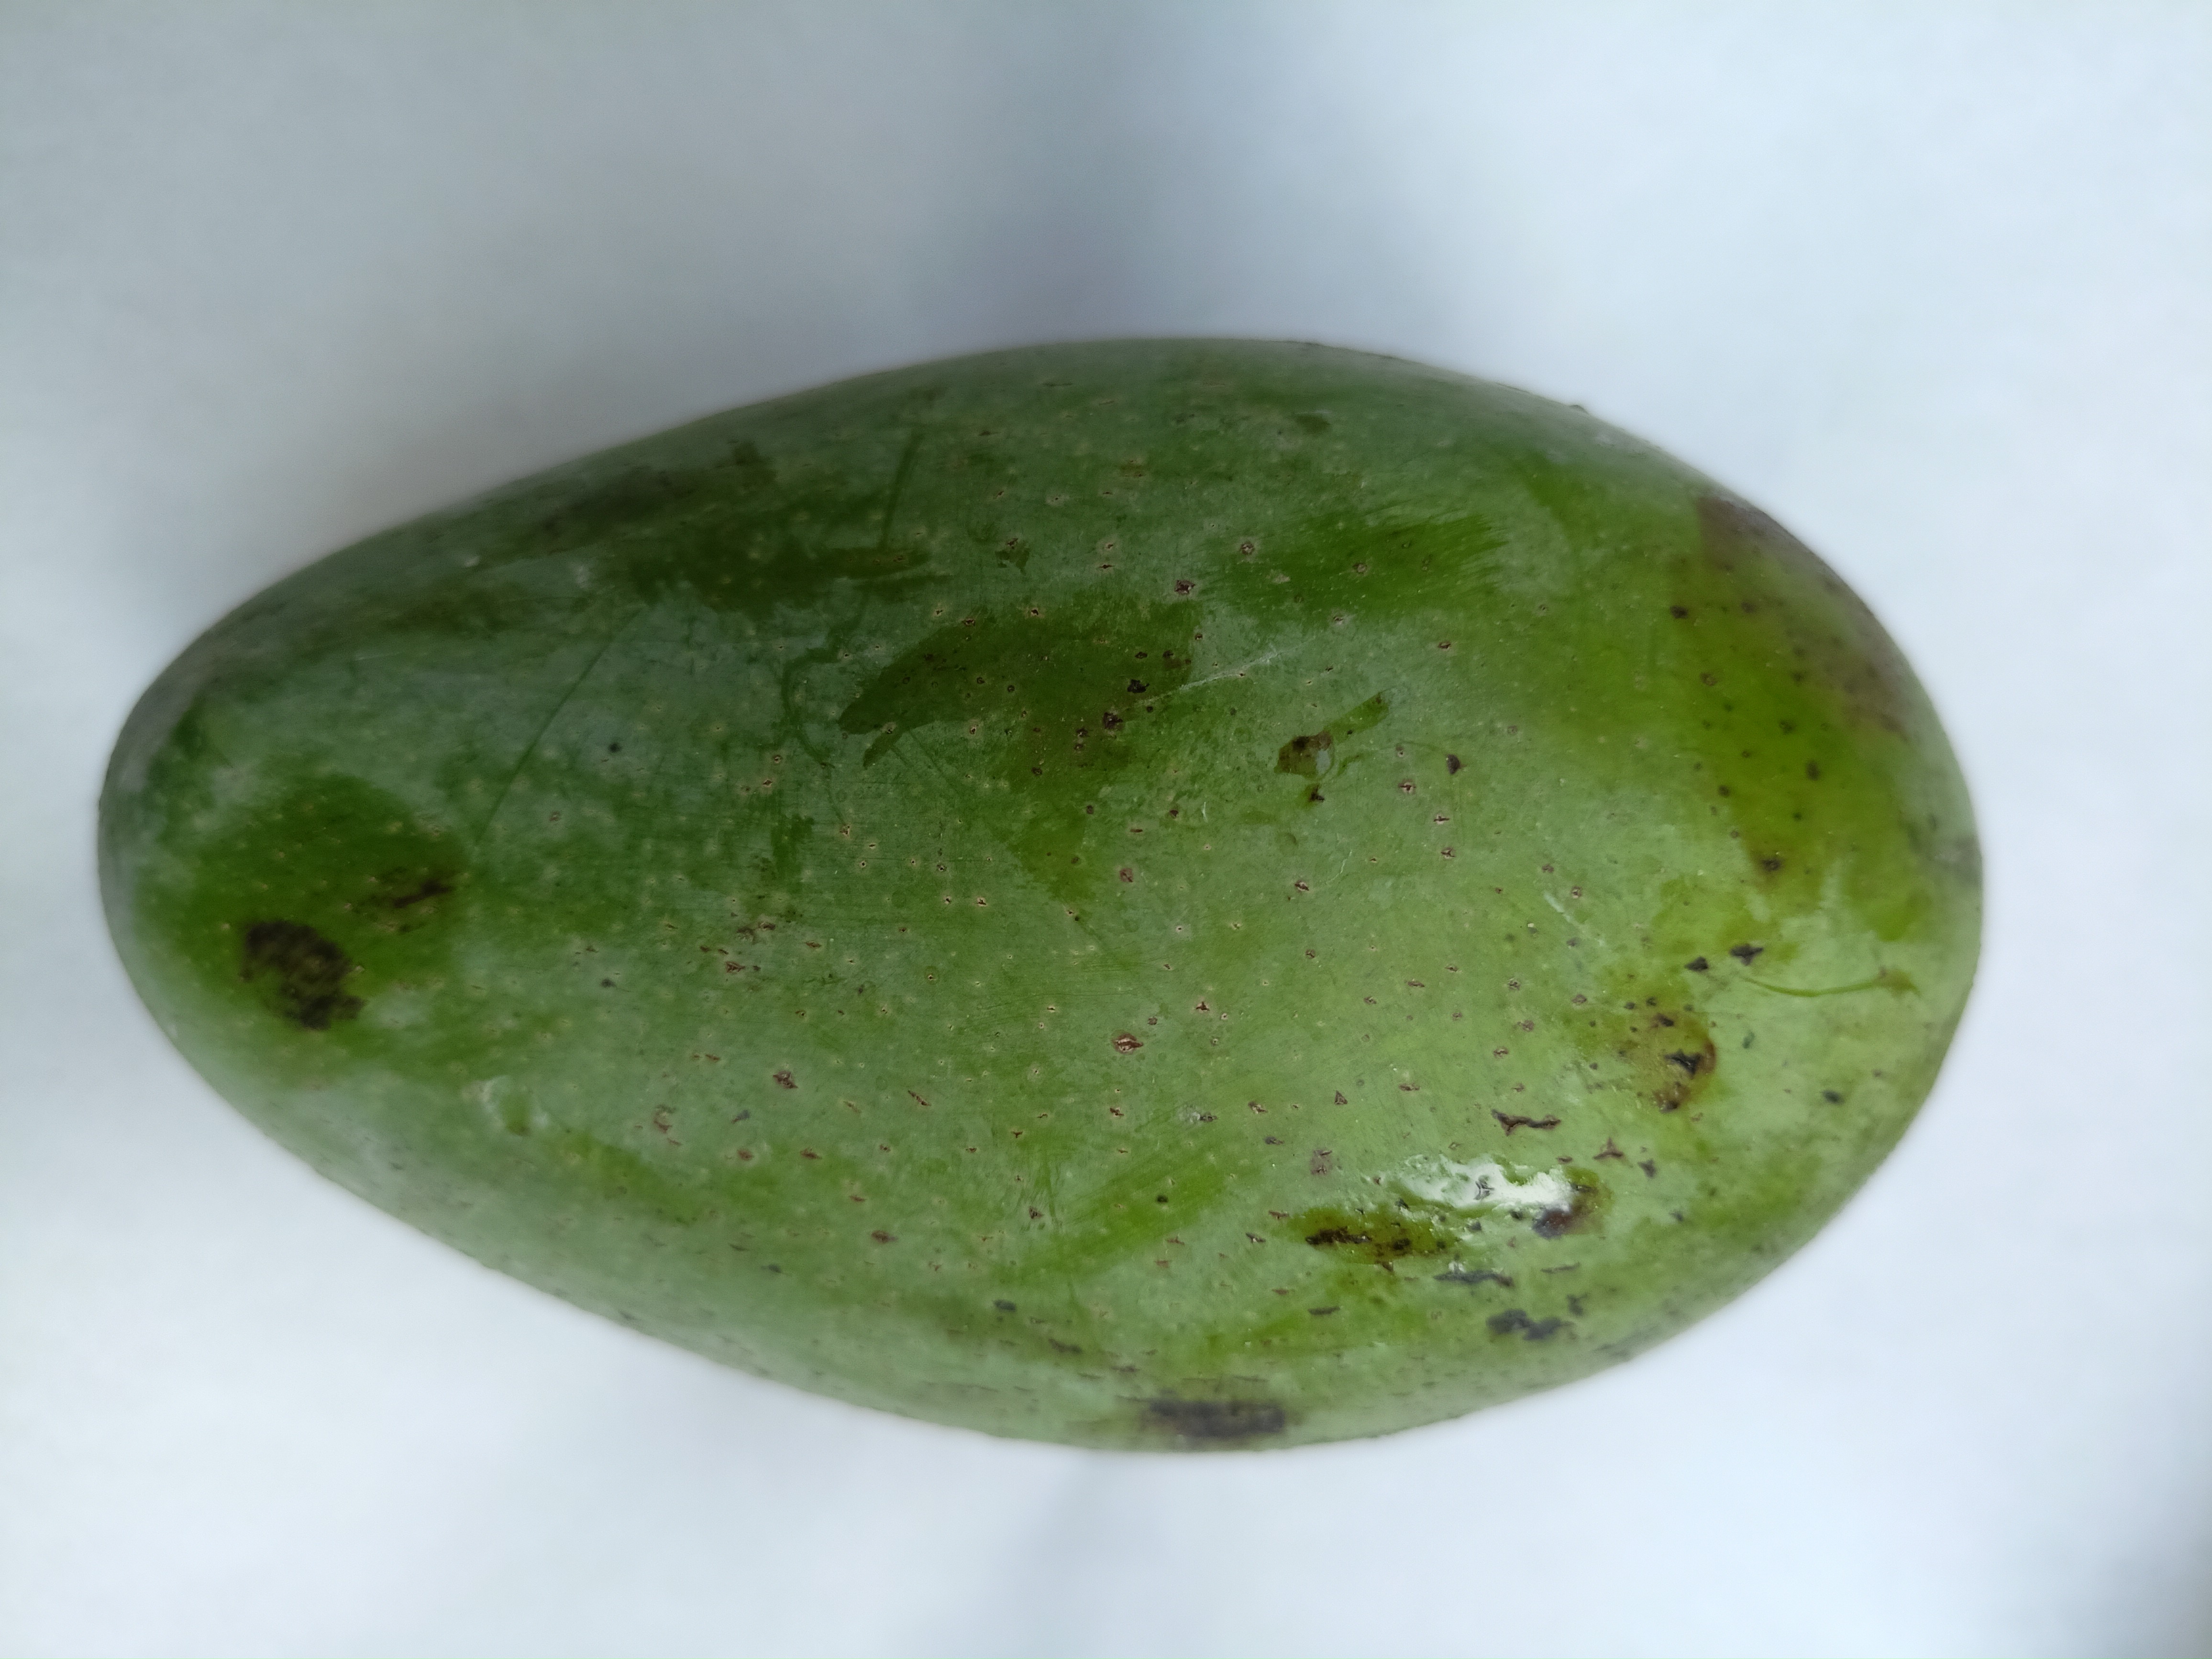
Mango variety: Amrapali